Gwen Frostic

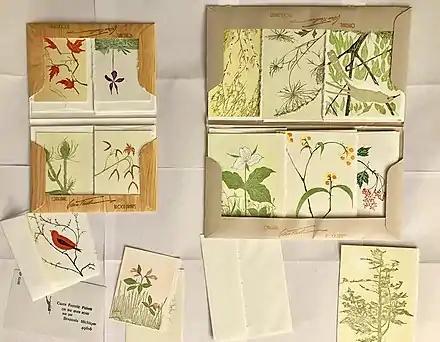
greeting cards by artist Gwen Frostic

Frostic set up a metals studio in the family home and started a business, Metalcraft, where she produced objects and was commissioned to make two copper vases for the wife of Henry Ford, Clara Bryant Ford. In 1929, Frostic worked as a summer camp counselor at Osoha of the Dunes, in Frankfort, Michigan.